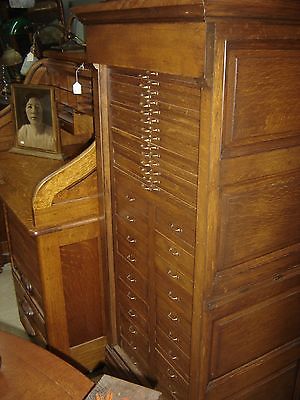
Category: cabinet